Robert Morrison (missionary)

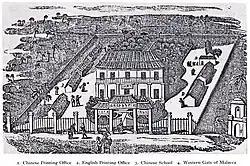
The original Anglo-Chinese College campus was located in the British Straits Settlements of Malacca, Malaysia.

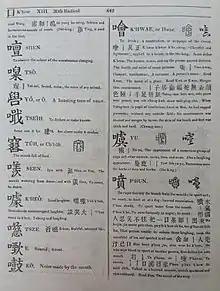
Page from Morrison's Chinese-English Dictionary of 1815 (arranged by radicals)

Morrison and Milne also established a school for Chinese and Malay children in 1818. The school, named Anglo-Chinese College (later called Ying Wa College), was moved to Hong Kong around 1843 after the territory became a British possession. The institution exists today in Hong Kong as a secondary school for boys. Milne received the support of the English Governor at Malacca. He represented the extreme eastern outpost of Protestant missions in Asia, and Morrison assumed the name Ultra-Ganges missions.